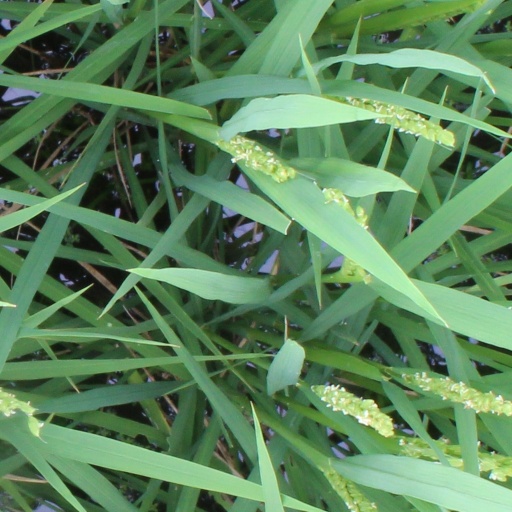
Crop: rice